Le Siècle

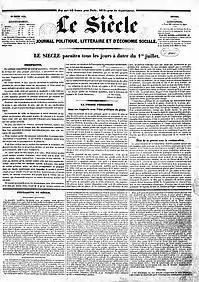
Front page, 23 June 1836

In 1836, was founded as a paper that supported constitutional monarchism. However, when the July Monarchy came to an end in 1848, the paper soon changed its editorial stance to one of republicanism. opposed the rise of Napoleon III. The paper's relevance waned during the Third French Republic to the point where it was forced to cease publication in 1932 due to a lack of readers.